2000 Democratic National Convention protest activity

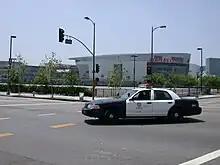
Staples Center in 2002

Protests surrounding the 2000 Democratic National Convention occurred from August 14 to August 17, 2000, around the Staples Center in downtown Los Angeles.